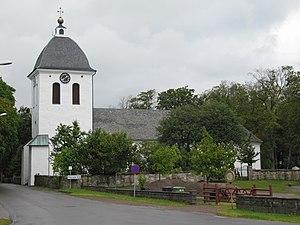
Morup est un village et paroisse en Halland, Suède. Le village a une population de 248 habitants en 2005, et 327 en 2017. La première mention de Morup date de 1177.